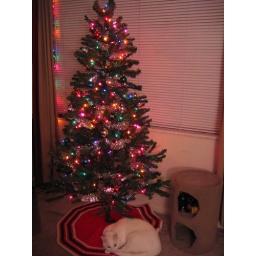
Our Christmas tree 2006 with cat underneath